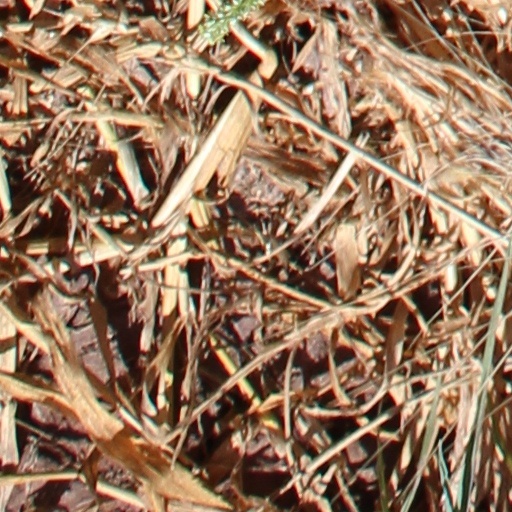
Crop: wheat